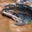
Label: frog